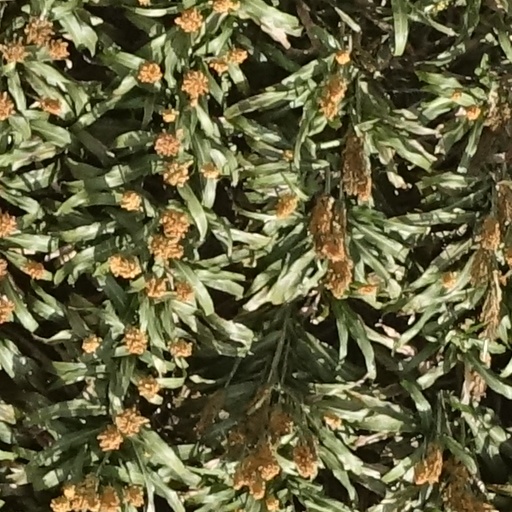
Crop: sorghum